Paris Métro Line 13

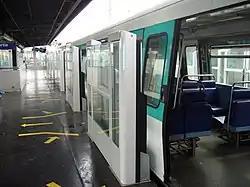
Platform screen doors at Châtillon-Montrouge station

Since December 2006, more than eighty additional trains have been added to provide supplemental service, a nearly 10% increase including additional Asnières branch service. Two years later, an automatic reversal at Châtillon-Montrouge went into effect, which reduces the turn-back time by ten seconds so as to circulate trains every 95 seconds. This has in turn required the installation of platform screen doors to prevent passengers from falling onto the tracks when no train operator is on board.